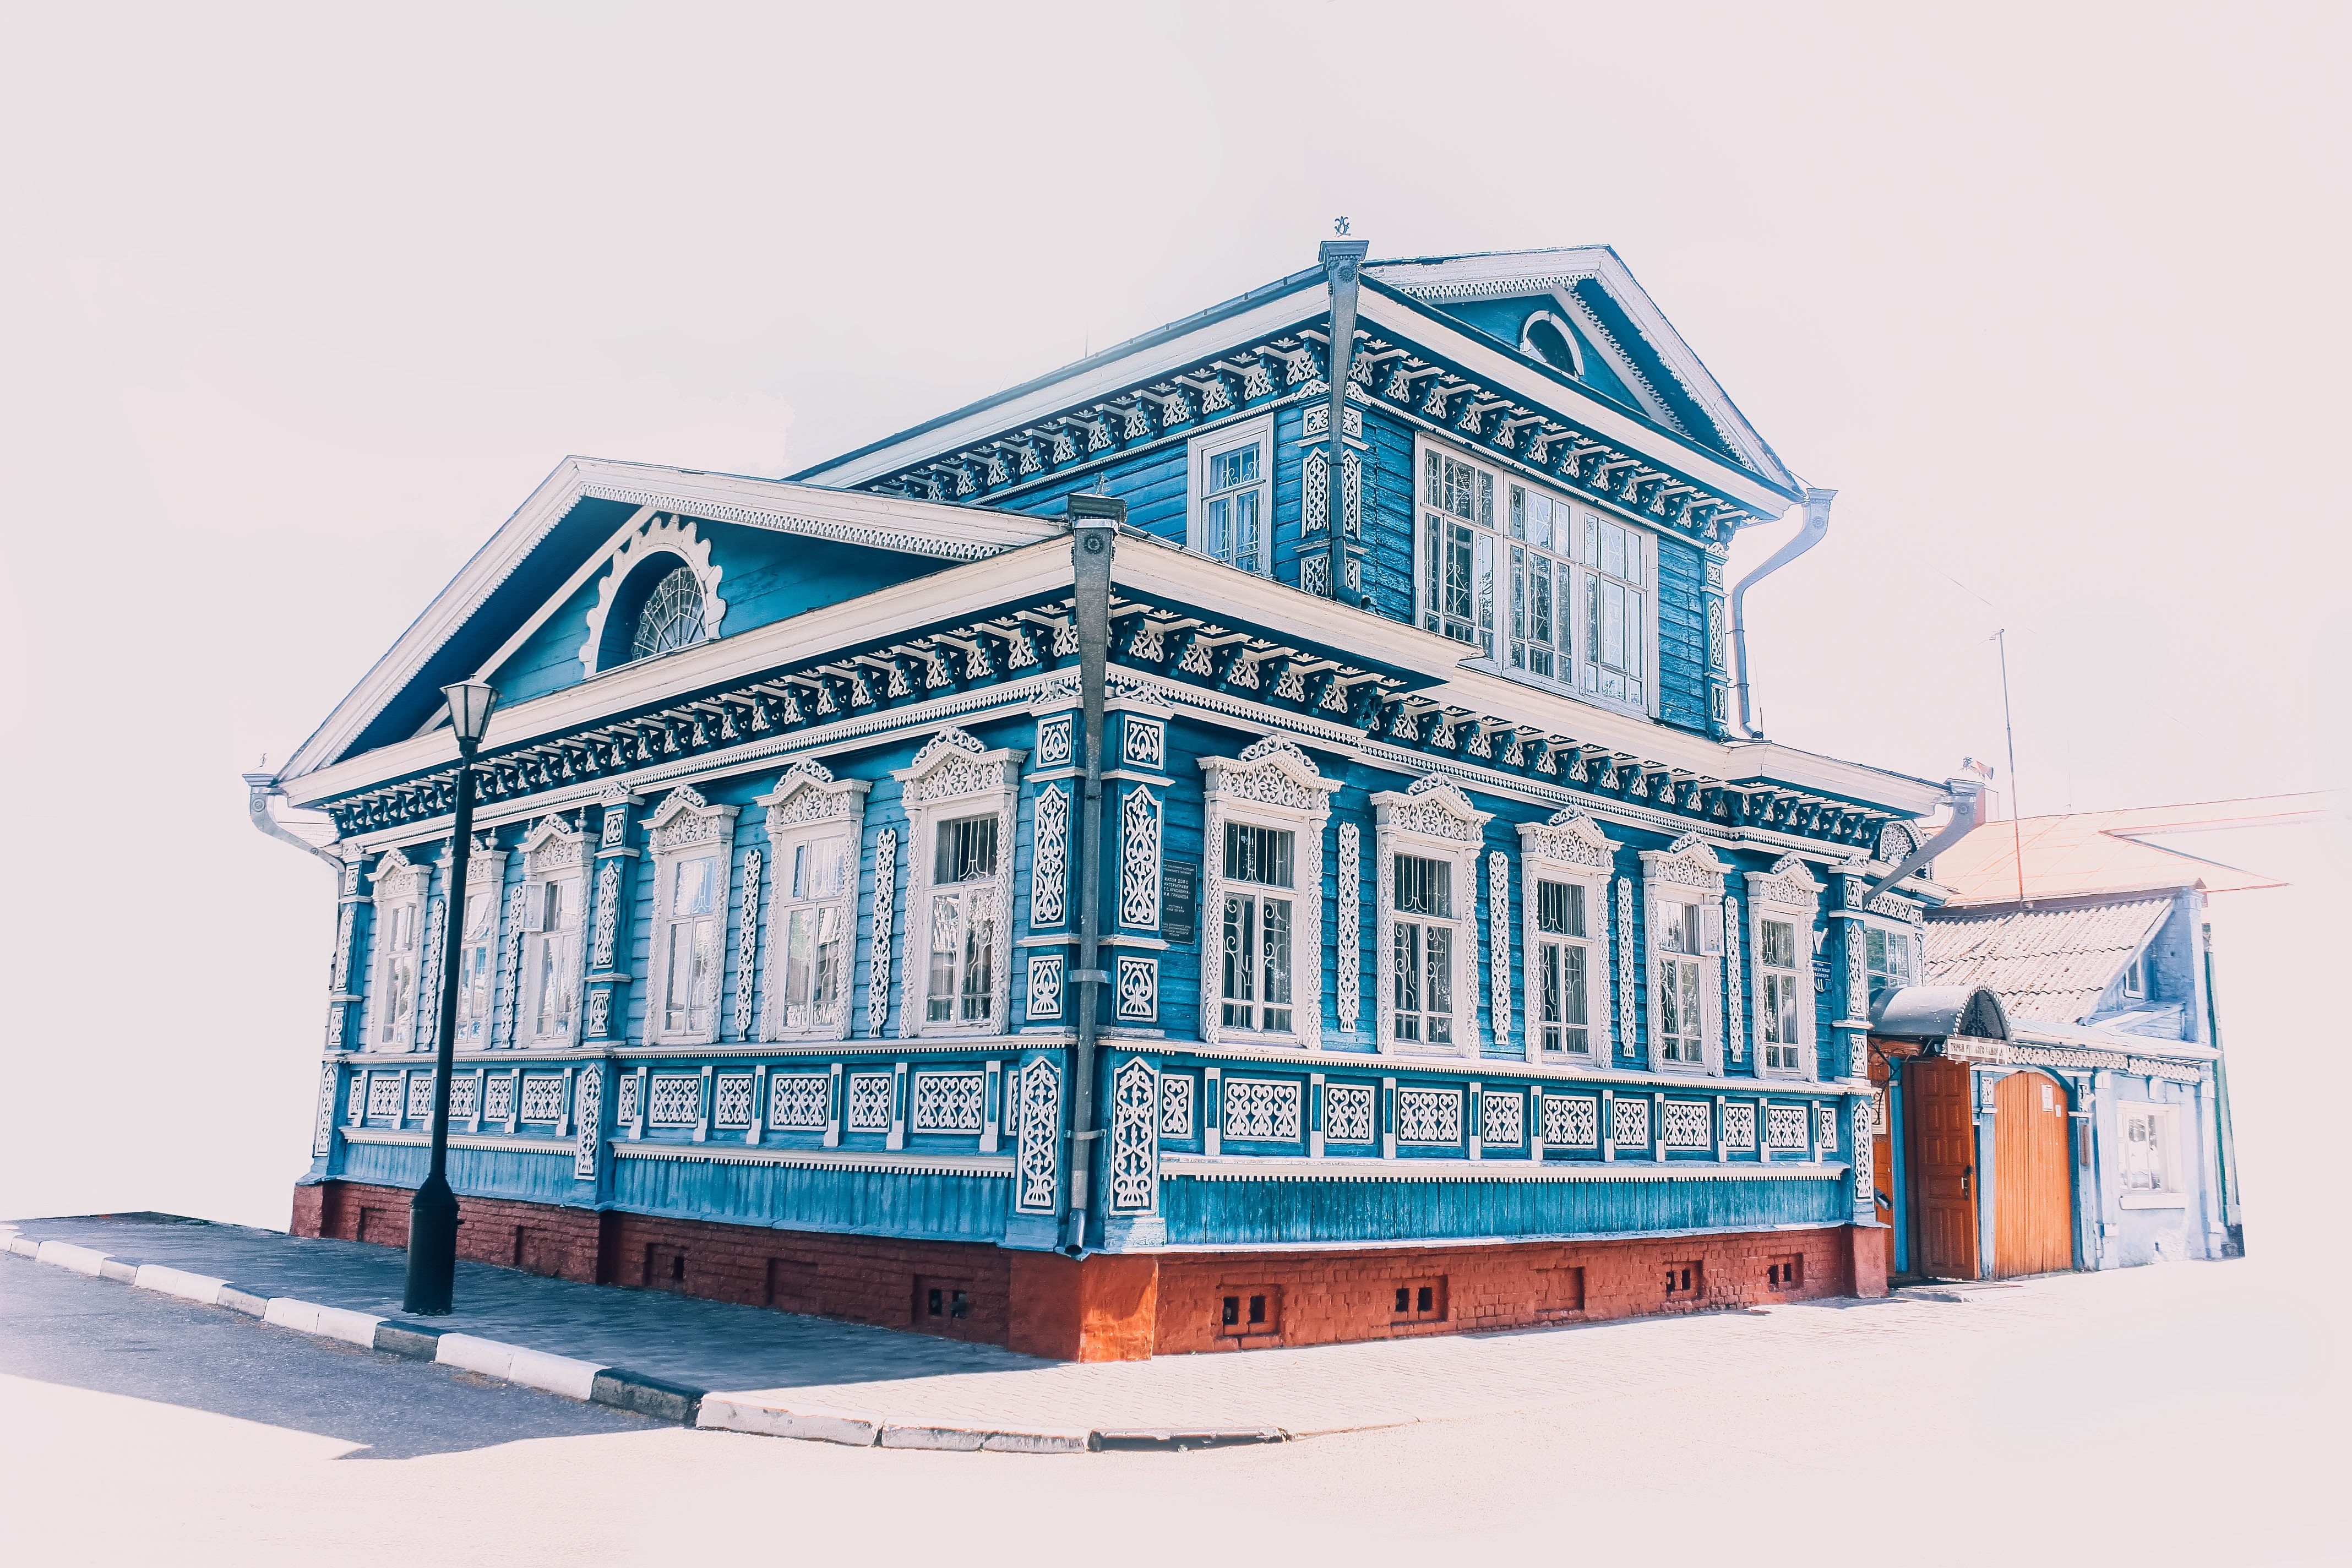
architecture, house, building, home, landmark, facade, sketch, drawing, illustration, design, estate